Effect of the 2004 Indian Ocean earthquake on Thailand

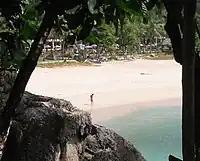
Regular sea level at Kata Noi beach.

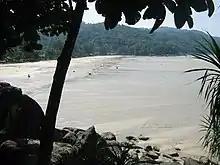
Maximum recession of the sea at Kata Noi Beach at 10:25 a.m., prior to the third—and strongest—tsunami wave

The economic impact of the tsunami on Thailand was considerable, though not as great as in poorer countries such as Indonesia or Sri Lanka. Thailand has a liberalised, flexible and robust economy, which has shown powers of rapid recuperation after previous setbacks. The sectors most badly damaged were tourism and fishing. The beach resorts along the Andaman Sea coast were extensively damaged. Many Thai-owned hotels and other small businesses were ruined, and the Thai government provided large amounts of capital to enable the recovery of the private sector.